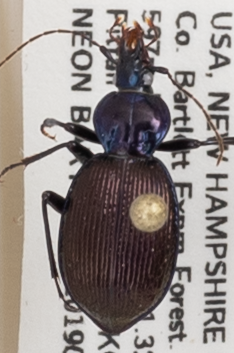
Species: Sphaeroderus canadensis canadensis
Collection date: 2019-07-24
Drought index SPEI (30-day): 0.54
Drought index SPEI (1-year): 1.13
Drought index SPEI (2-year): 0.8